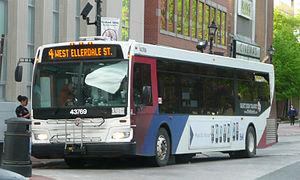
Saint-Jean est la plus vieille municipalité incorporée du Canada et la deuxième